National Institute of Agronomic Studies and Research

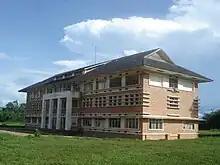
Institut National des Etudes et Recherches Agronomique (INERA – formerly INEAC), Yangambi (2011)

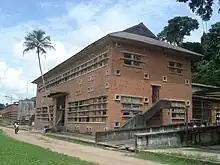
Institut National des Etudes et Recherches Agronomique, depot, Yangambi (2011)

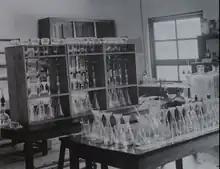
National Institute for Agronomic Study of the Belgian Congo, Laboratory for Soil science, Yangambi, 1937–1954

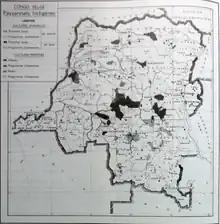
Map displaying the "indigenous peasantry programme" in the Belgian Congo, 1955

The National Institute of Agronomic Studies and Research (INERA) is a higher education institution based in Kinshasa, Democratic Republic of the Congo. It specializes in agricultural engineering, biological sciences, and earth sciences. In addition to its headquarters in Kinshasa, it has research stations in M'vuazi (Kongo Central), Gandajika (Lomami), Yangambi (Tshopo), Nioka (Ituri), and Mulungu (South Kivu).